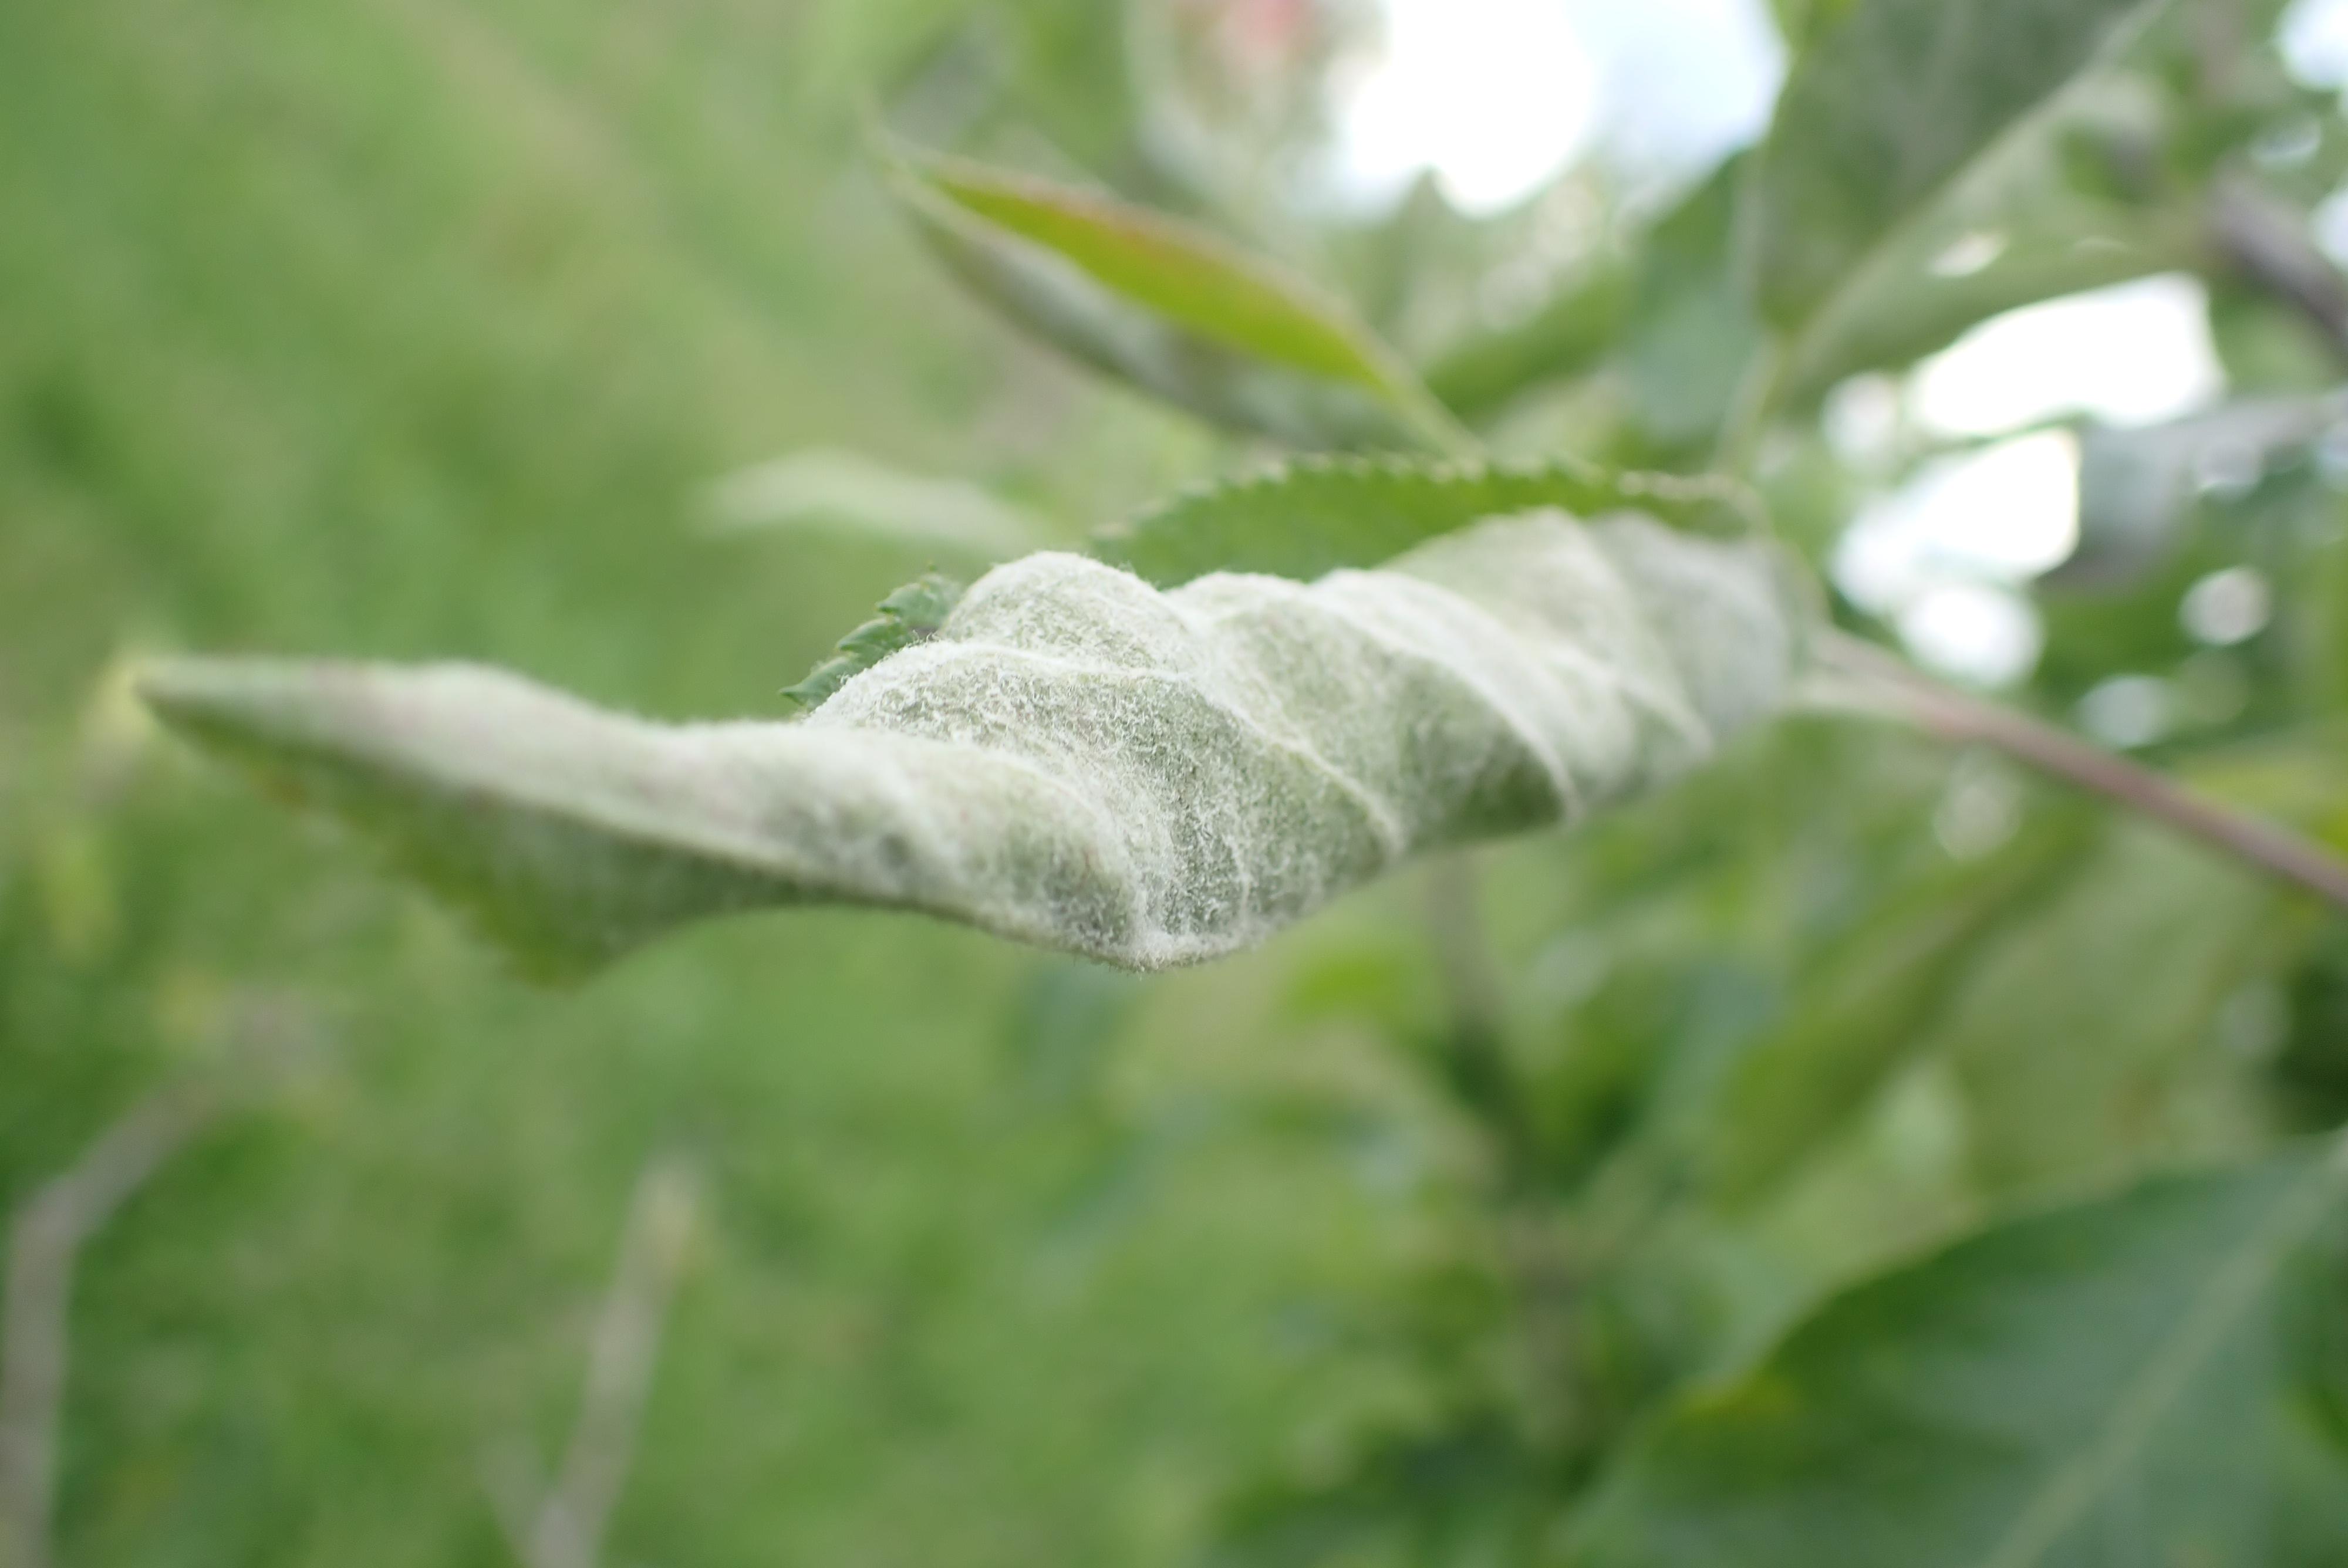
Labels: powdery_mildew